The Odyssey (1968 miniseries)

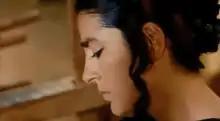
Penelope while weaving the canvas

Athena arrives in Ithaca to make sure that Ulysses' return is pleasant, although welcomed with respect by Telemachus, Mentes discovers that the palace of the king of Ithaca is besieged by numerous nobles of the region, the suitors, who wait for Queen Penelope to decide to take a new husband between them, supposing that Ulysses died since twenty years have passed since his departure for Troy, looting without reserve the cellar and the pantry of the palace. Penelope tries to take time by declaring to the processors that she must weave a canvas in honor of her father-in-law Laertes, but with this pretext every night she undoes it and starts it again the next morning.